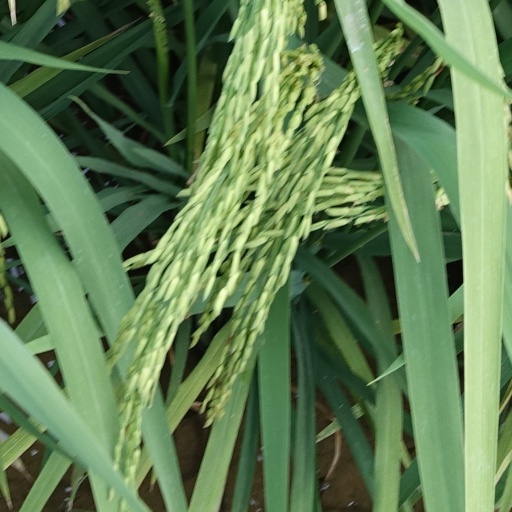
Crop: rice